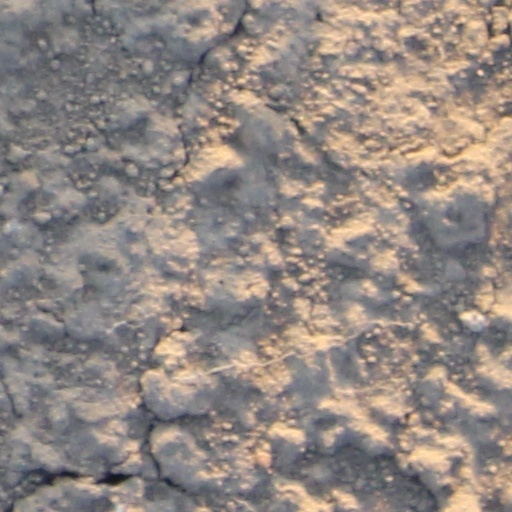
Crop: wheat